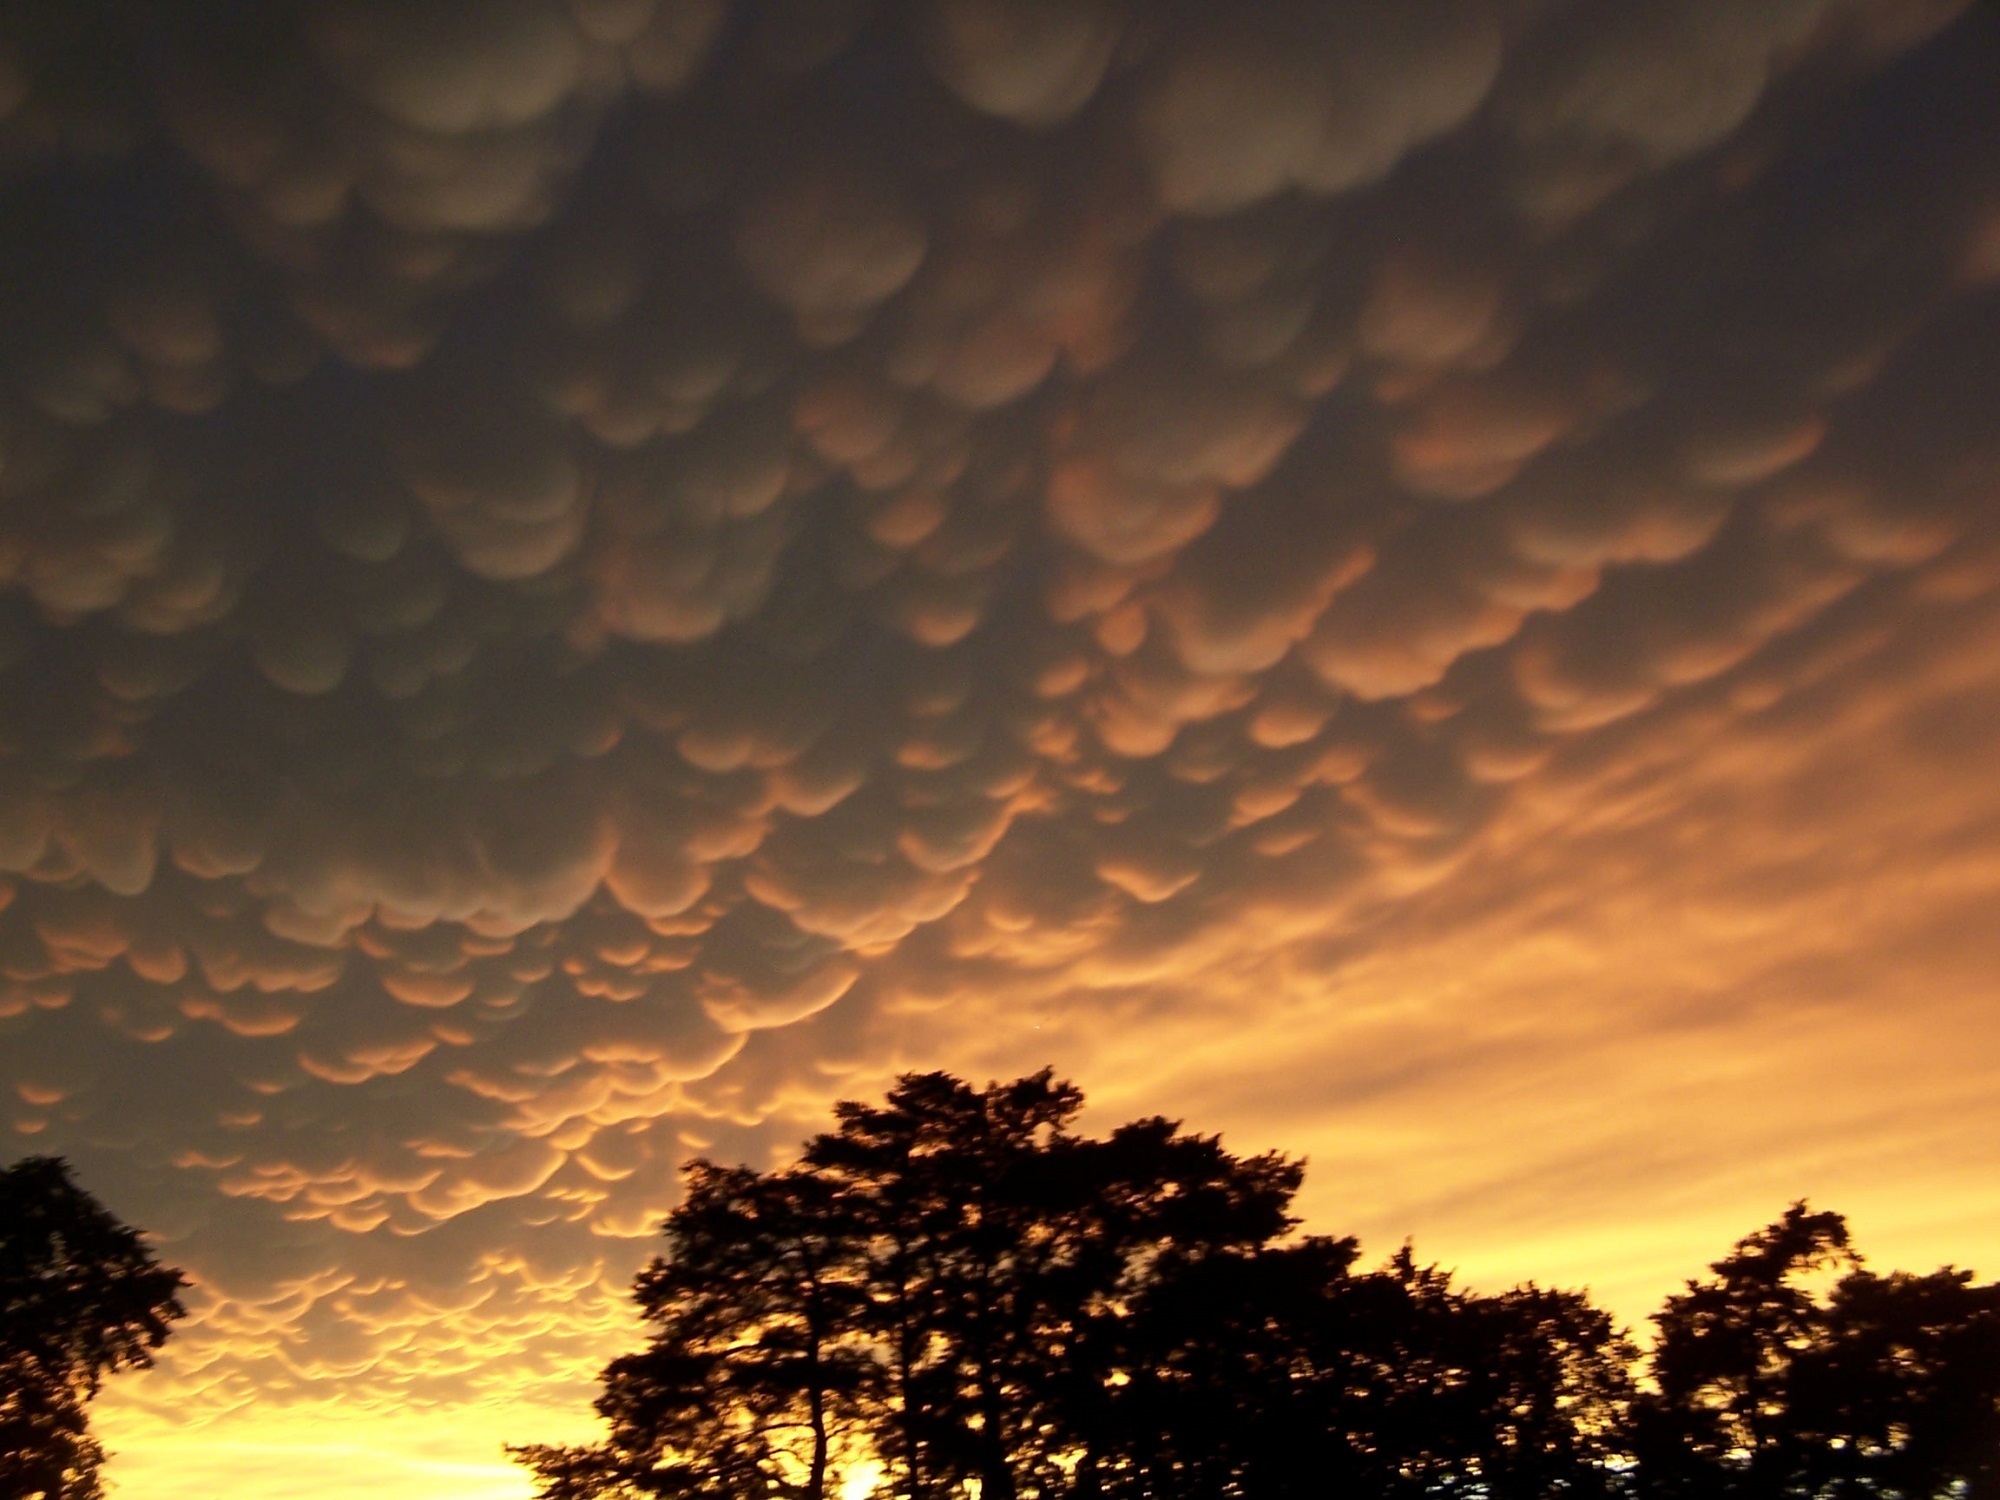
landscape, nature, horizon, cloud, sky, sun, sunrise, sunset, sunlight, morning, dawn, atmosphere, formation, dusk, evening, scenic, weather, colorful, mammatocumulus, dramatic, afterglow, meteorological phenomenon, mammatus clouds, round pouches, storm warning, red sky at morning